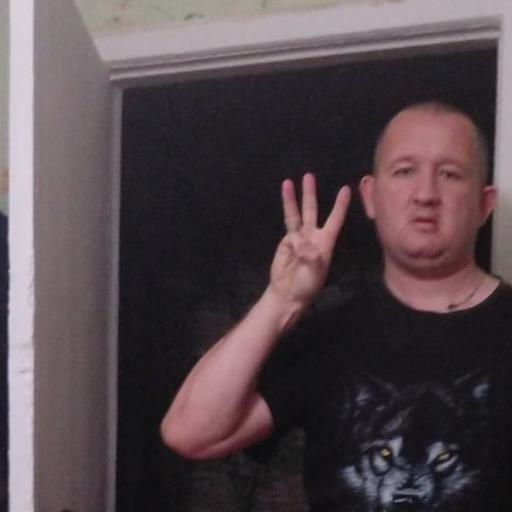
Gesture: three